Peak oil

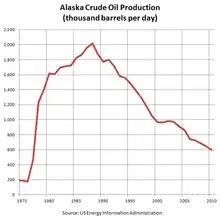
By 2007, Alaska's oil production had declined 70% since peaking in 1988.

As a finite resource, naturally every oilfield eventually declines. Generally, the production profile of a typical oil well is that first production increases, then it plateaus, and then it declines. This is the underlying assumption of the Hubbert peak theory. The chart to the right shows the decline of Alaskan oil production since after the 1980s, which is reflective of a typical pattern of decline among most oilfields.